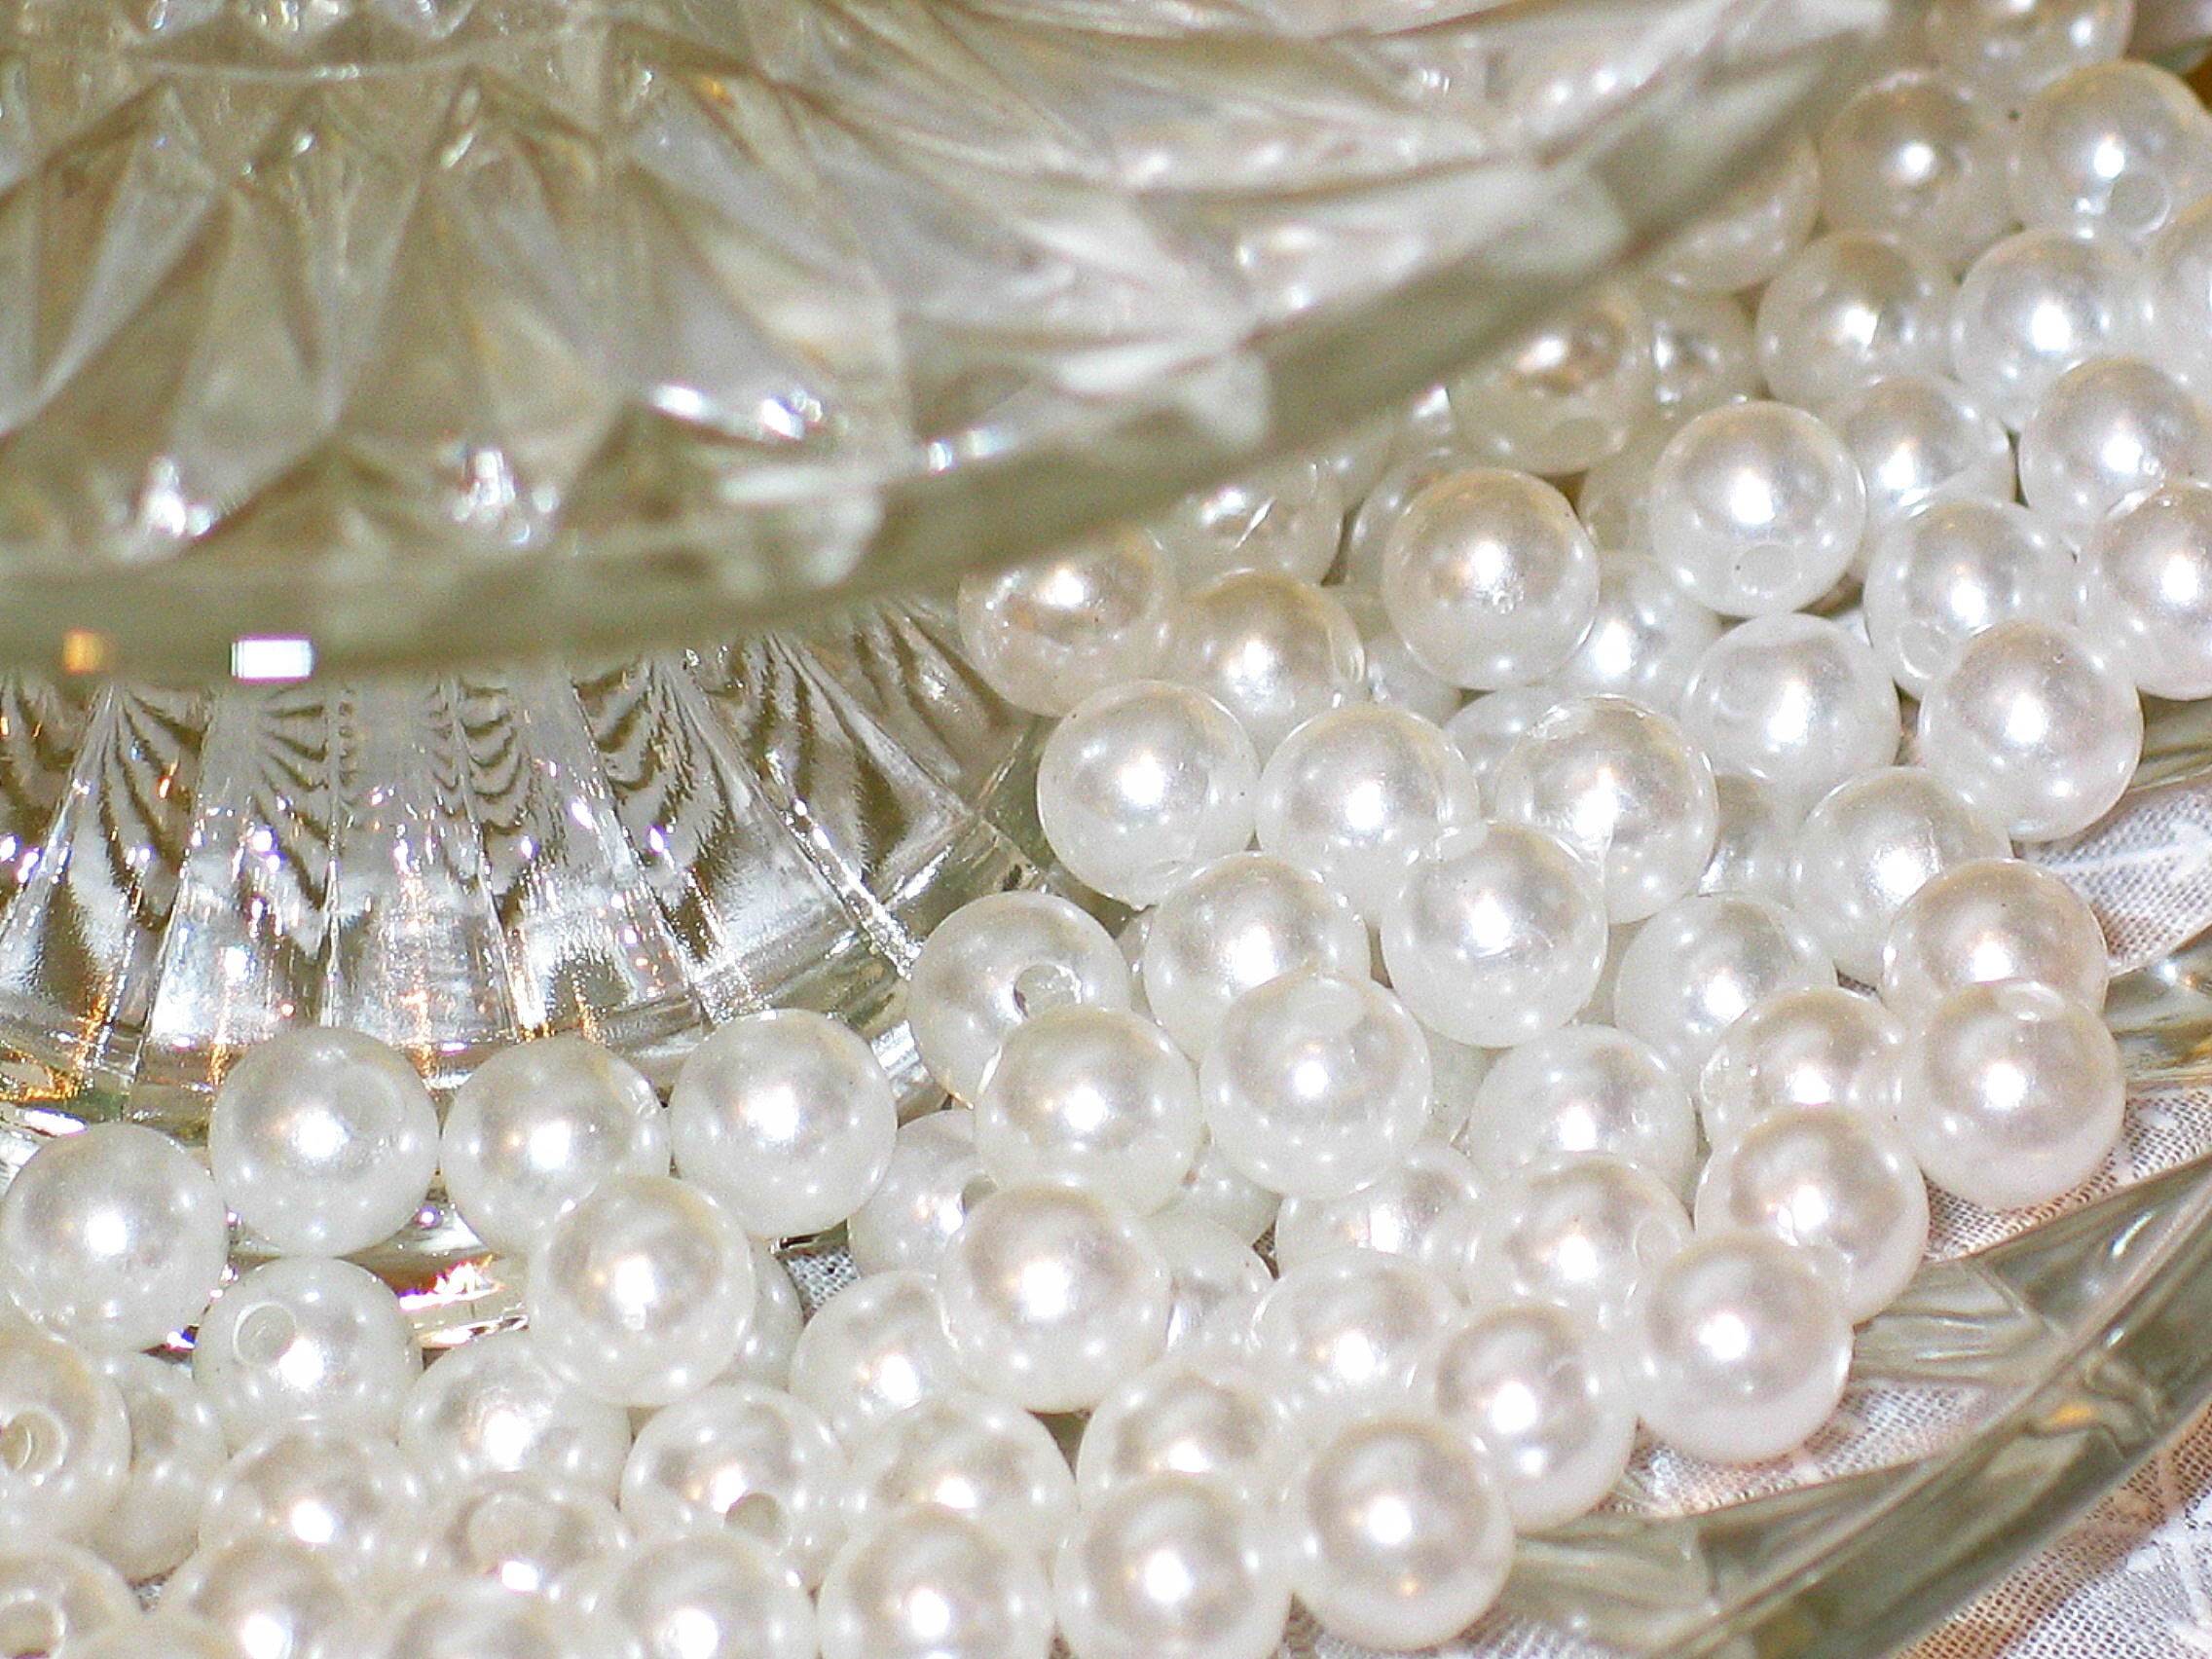
structure, white, petal, decoration, rest, clothing, wedding, material, ornament, sparkle, deco, jewellery, background, luxury, creativity, design, decorative, decorated, balls, pearl, mood, festive decorations, beads, shimmer, noble, gemstone, decorate, artfully, artistically, wedding table, coffee panel, glass plate, foam beads, perlmut, dischdeko, fashion jewelry, fashion accessory, headpiece, hair accessory